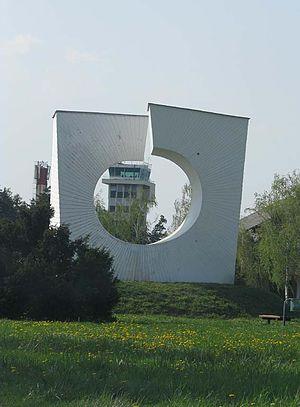
Cet article recense les monuments à la Seconde Guerre mondiale en Croatie.